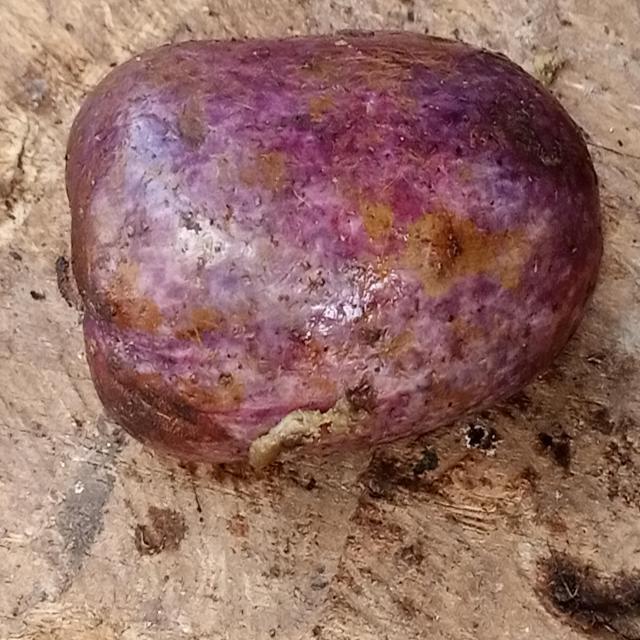
Plum grade: rotten